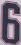
Number: 6